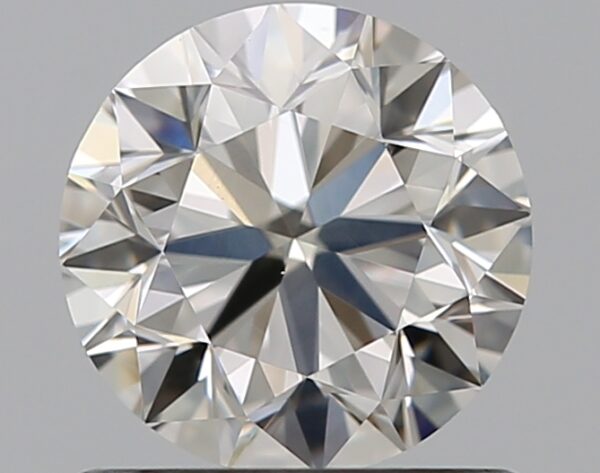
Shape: round
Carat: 0.9
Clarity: VS1
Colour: J
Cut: VG
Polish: EX
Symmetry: EX
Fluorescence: M
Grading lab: GIA
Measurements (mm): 5.99 x 6.01 x 3.86